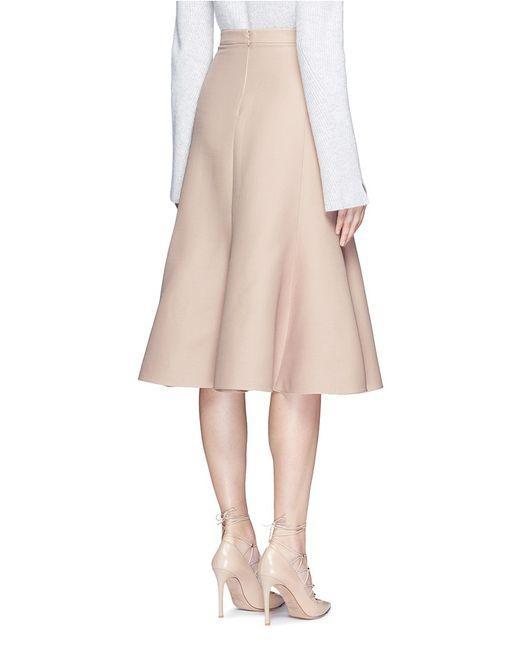
Wunderschöner beiger Ballonrock mit beigefarbenen Riemchensandaletten, Büro- oder Abendgarderobe